Cinema Politica

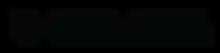
CINEMA POLITICA is an international network of nearly 100 locals screening documentary films

Cinema Politica (CP) is a non-profit media arts organization based in Montreal with nearly 100 screening locations all over the world (as of September 2011). Each chapter ("local") screens independent political documentaries for free or by donation to audiences, with guest filmmakers and speakers often invited to participate. CP claims to be the "largest volunteer-run, community and campus-based documentary-screening network in the world."